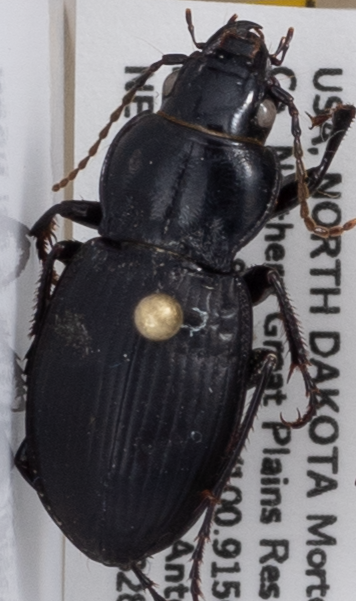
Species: Cyclotrachelus torvus
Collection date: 2018-08-28
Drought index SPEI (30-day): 0.8
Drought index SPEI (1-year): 0.39
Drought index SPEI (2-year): -0.24